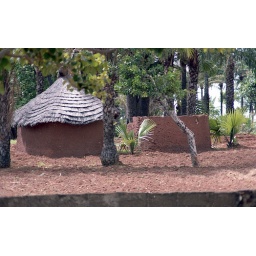
Storage buildings near John's house in Baga. Spring, 1985. Togo, West Africa